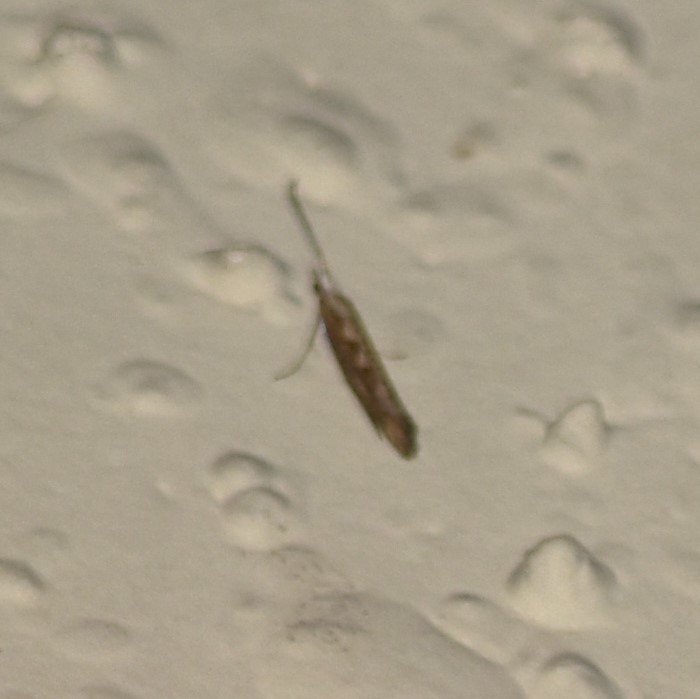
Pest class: diamondback_moth